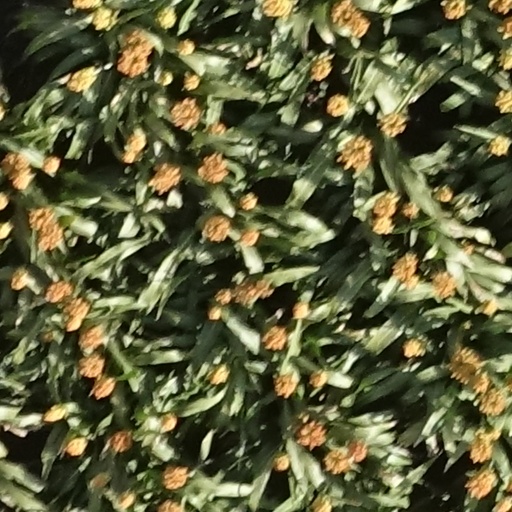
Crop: sorghum